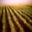
Label: plain